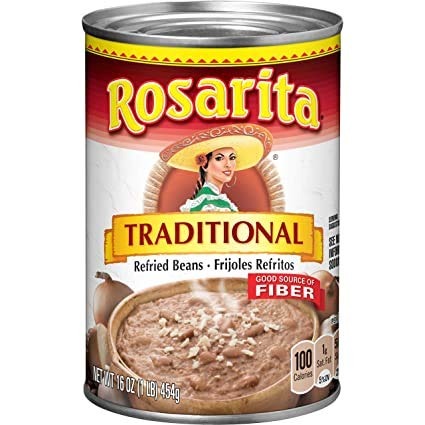
Item Name: Rosarita, Refried Beans, 16 Ounce
Value: 16.0
Unit: Fl Oz

Price: 1.575